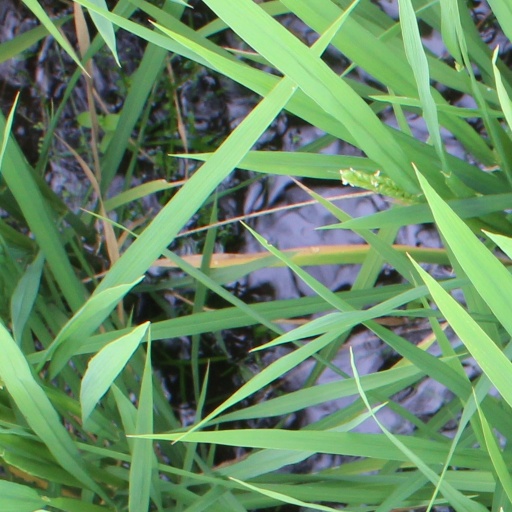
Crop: rice